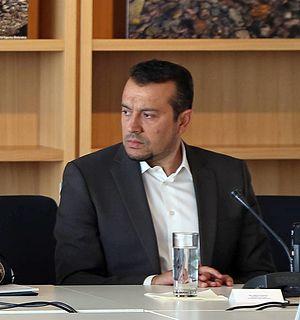
Nikólaos « Níkos » Pappás, né le 16 juillet 1976 à Athènes, est un homme politique grec.